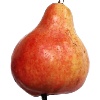
Label: Pear Red 1